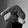
ASL letter: Q